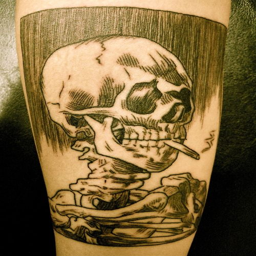
this is an engraving - style interpretation of painting by person .